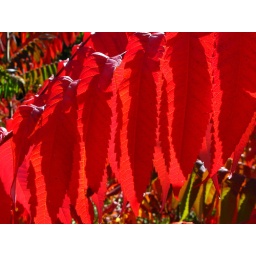
rhus typhina near elk mountain overlook blue ridge parkway wilkes co nc 1